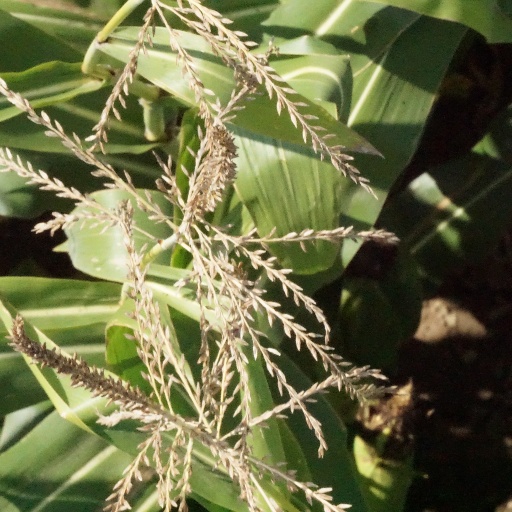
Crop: maize; corn